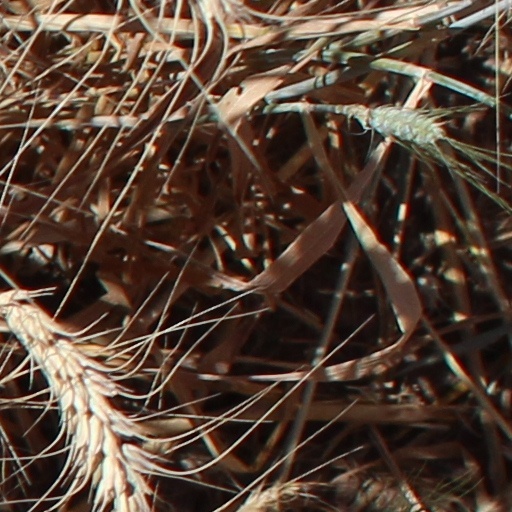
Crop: wheat